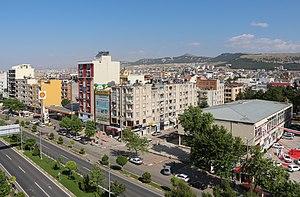
Boulevard Atatürk à Adiyaman, Turquie